Povey Brothers Studio

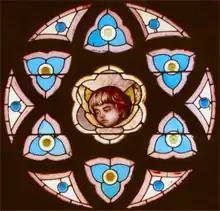
Povey Brothers rose window in Old St. Peter's Landmark, The Dalles, Oregon

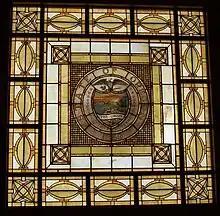
Detail of Oregon State Seal skylight in the courtroom of the Oregon Supreme Court Building, Salem, Oregon

Povey Brothers Studio, also known as Povey Brothers Art Glass Works or Povey Bros. Glass Co., was an American producer of stained glass windows based in Portland, Oregon. The studio was active from 1888 to 1928. As the largest and best known art glass company in Oregon, it produced windows for homes, churches, and commercial buildings throughout the West. When the firm was founded in 1888, it was the only creative window firm in Portland, then a city of 42,000 residents.